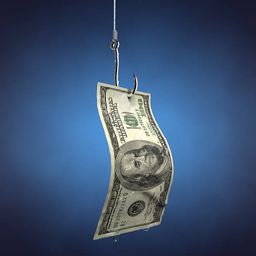
a dollar bill hanging on a fishing hook